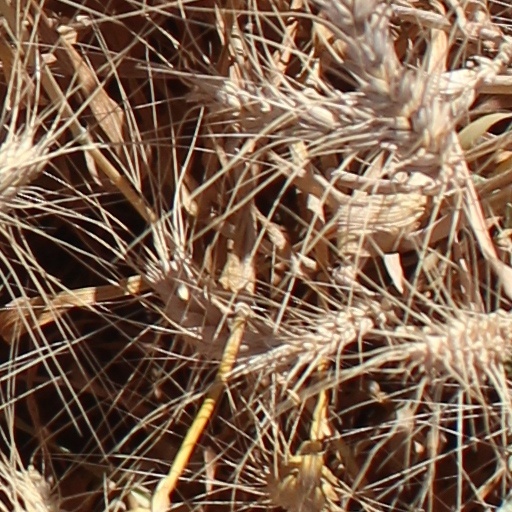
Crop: wheat